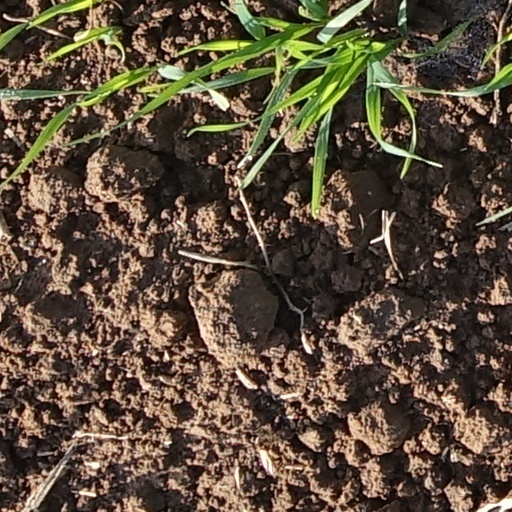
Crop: wheat